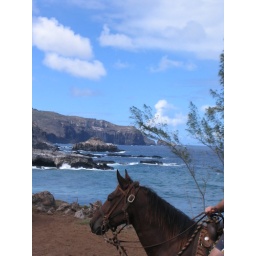
Picture of someone's horse by the water